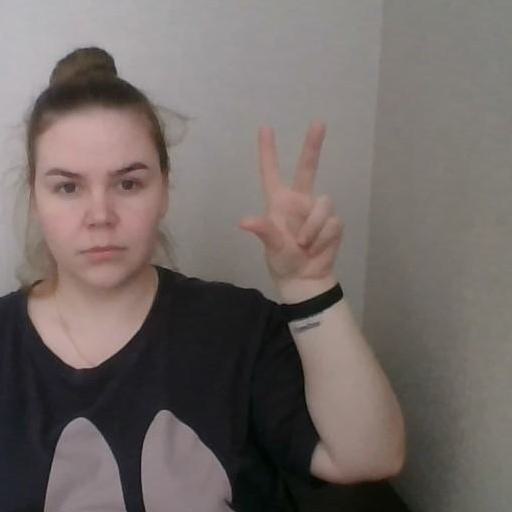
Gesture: three2